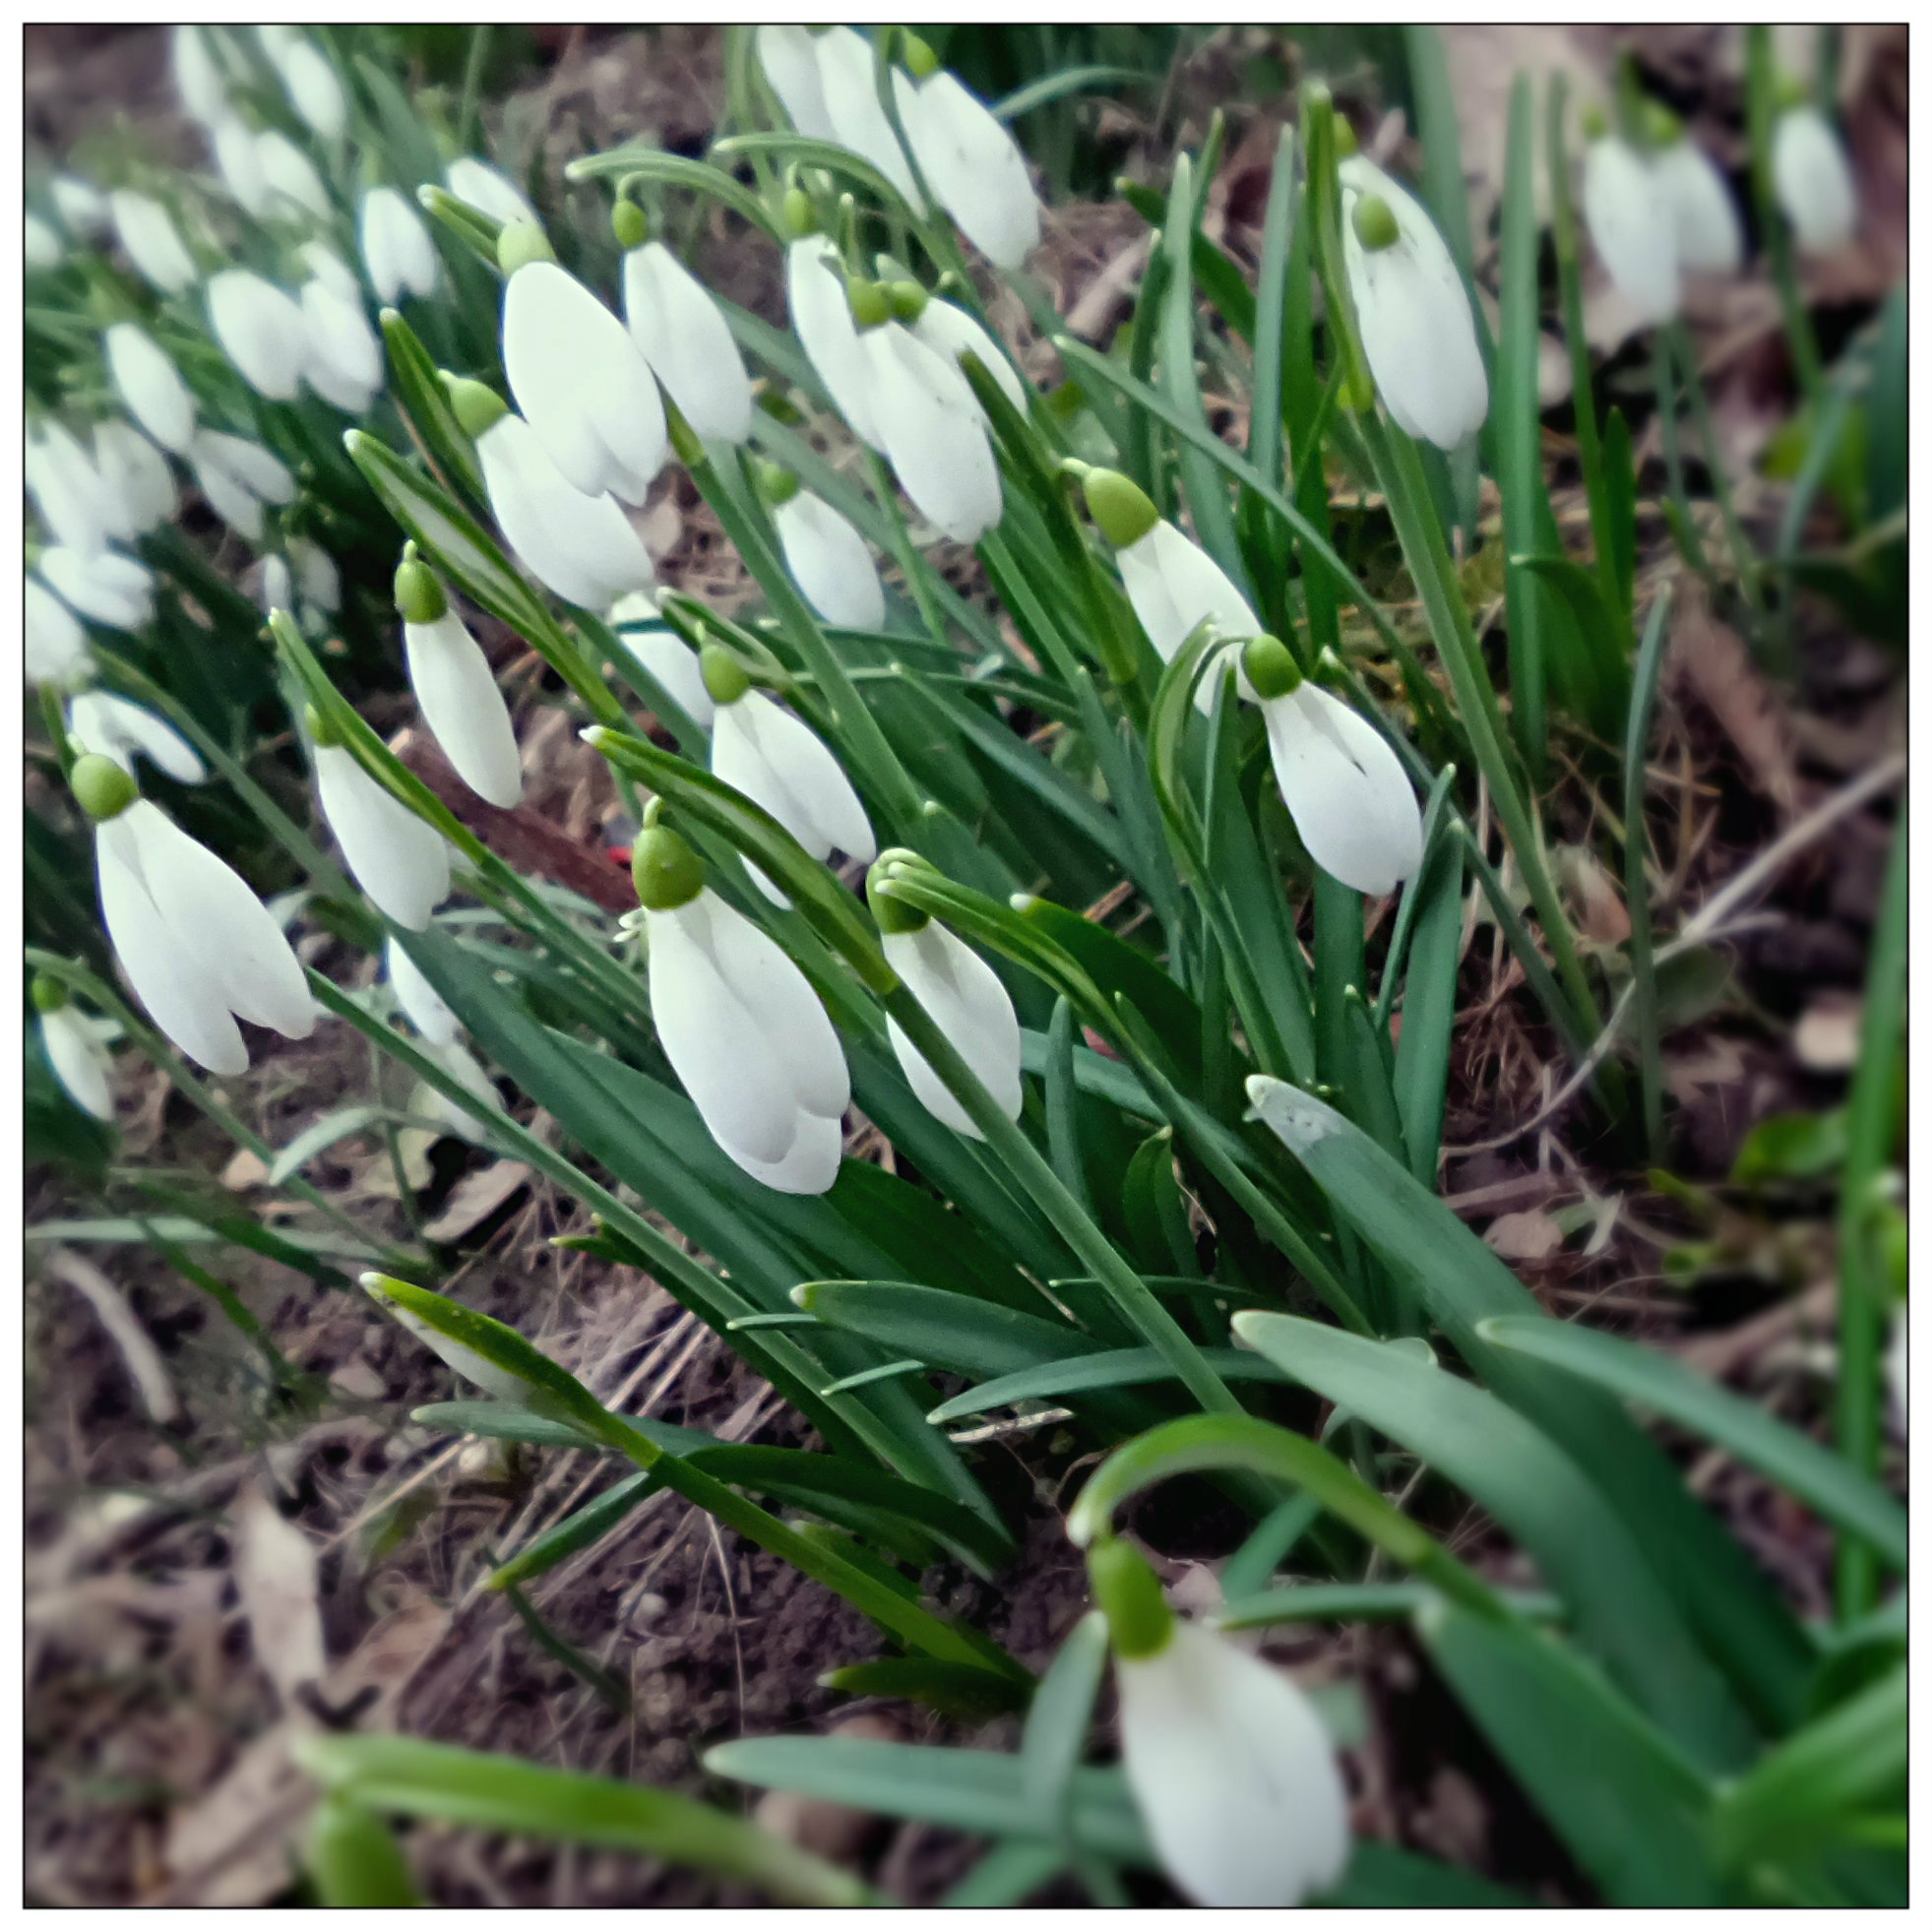
plant, flower, spring, botany, plants, crocus, snowdrop, galanthus, flowering plant, land plant